Julio and Marisol

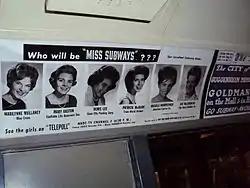
Overhead strip ads, circa 1960s

The use of condoms was known to be an important tool for reducing transmission of the virus, but stereotypical behavior inhibited condom use in the Hispanic population. According to Annette Ramirez, executive director of the Hispanic AIDS Forum, "Gender relations take a different tone and tenor with Hispanics ... Machismo is prevalent and women are not taught to talk about sex, and also are not socialized to being confrontational to ask their partner to wear a condom." Factors included recent immigrants not knowing English and being poor, both of which limited their access to health care and information about the disease. In addition, Hispanics often grew up in the Catholic Church, where a doctrine of monogamy, abstinence from pre-marital relations, and prohibition of artificial birth control made discussion about condom use taboo. These cultural issues led to an advertising campaign specifically designed to reach a Hispanic audience.